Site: brandenburg
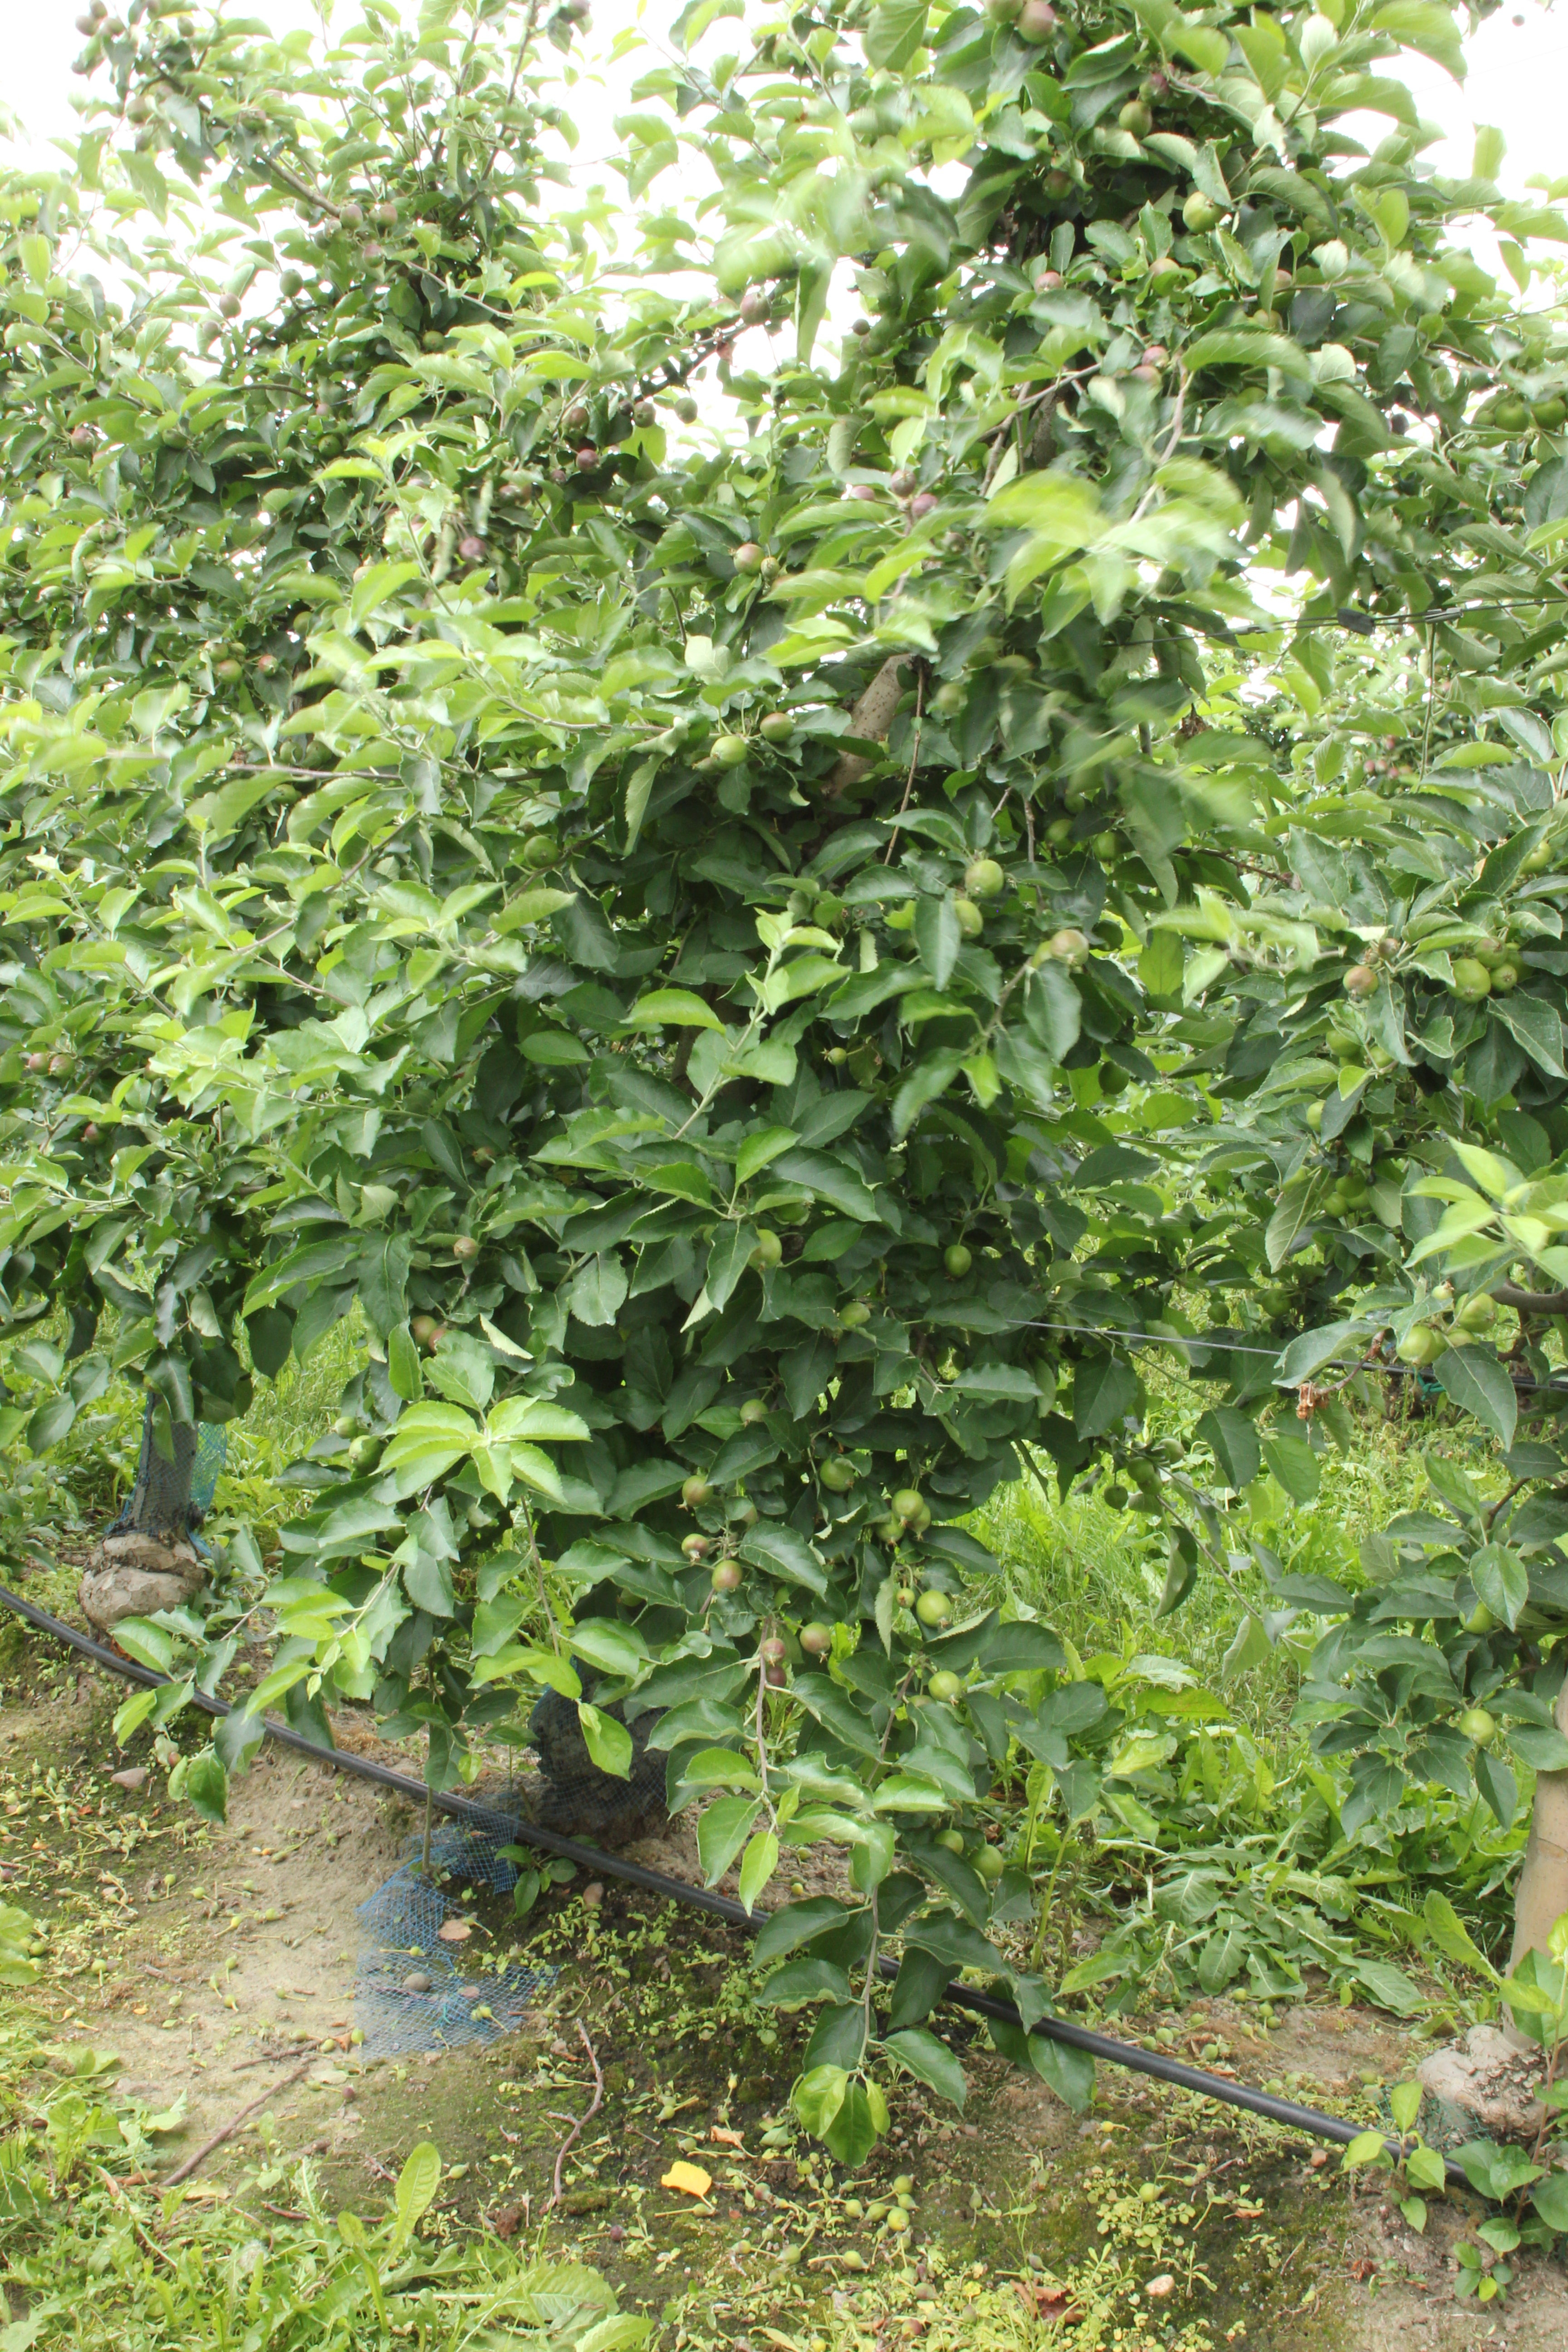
Growth stage (BBCH 73): Development of fruit